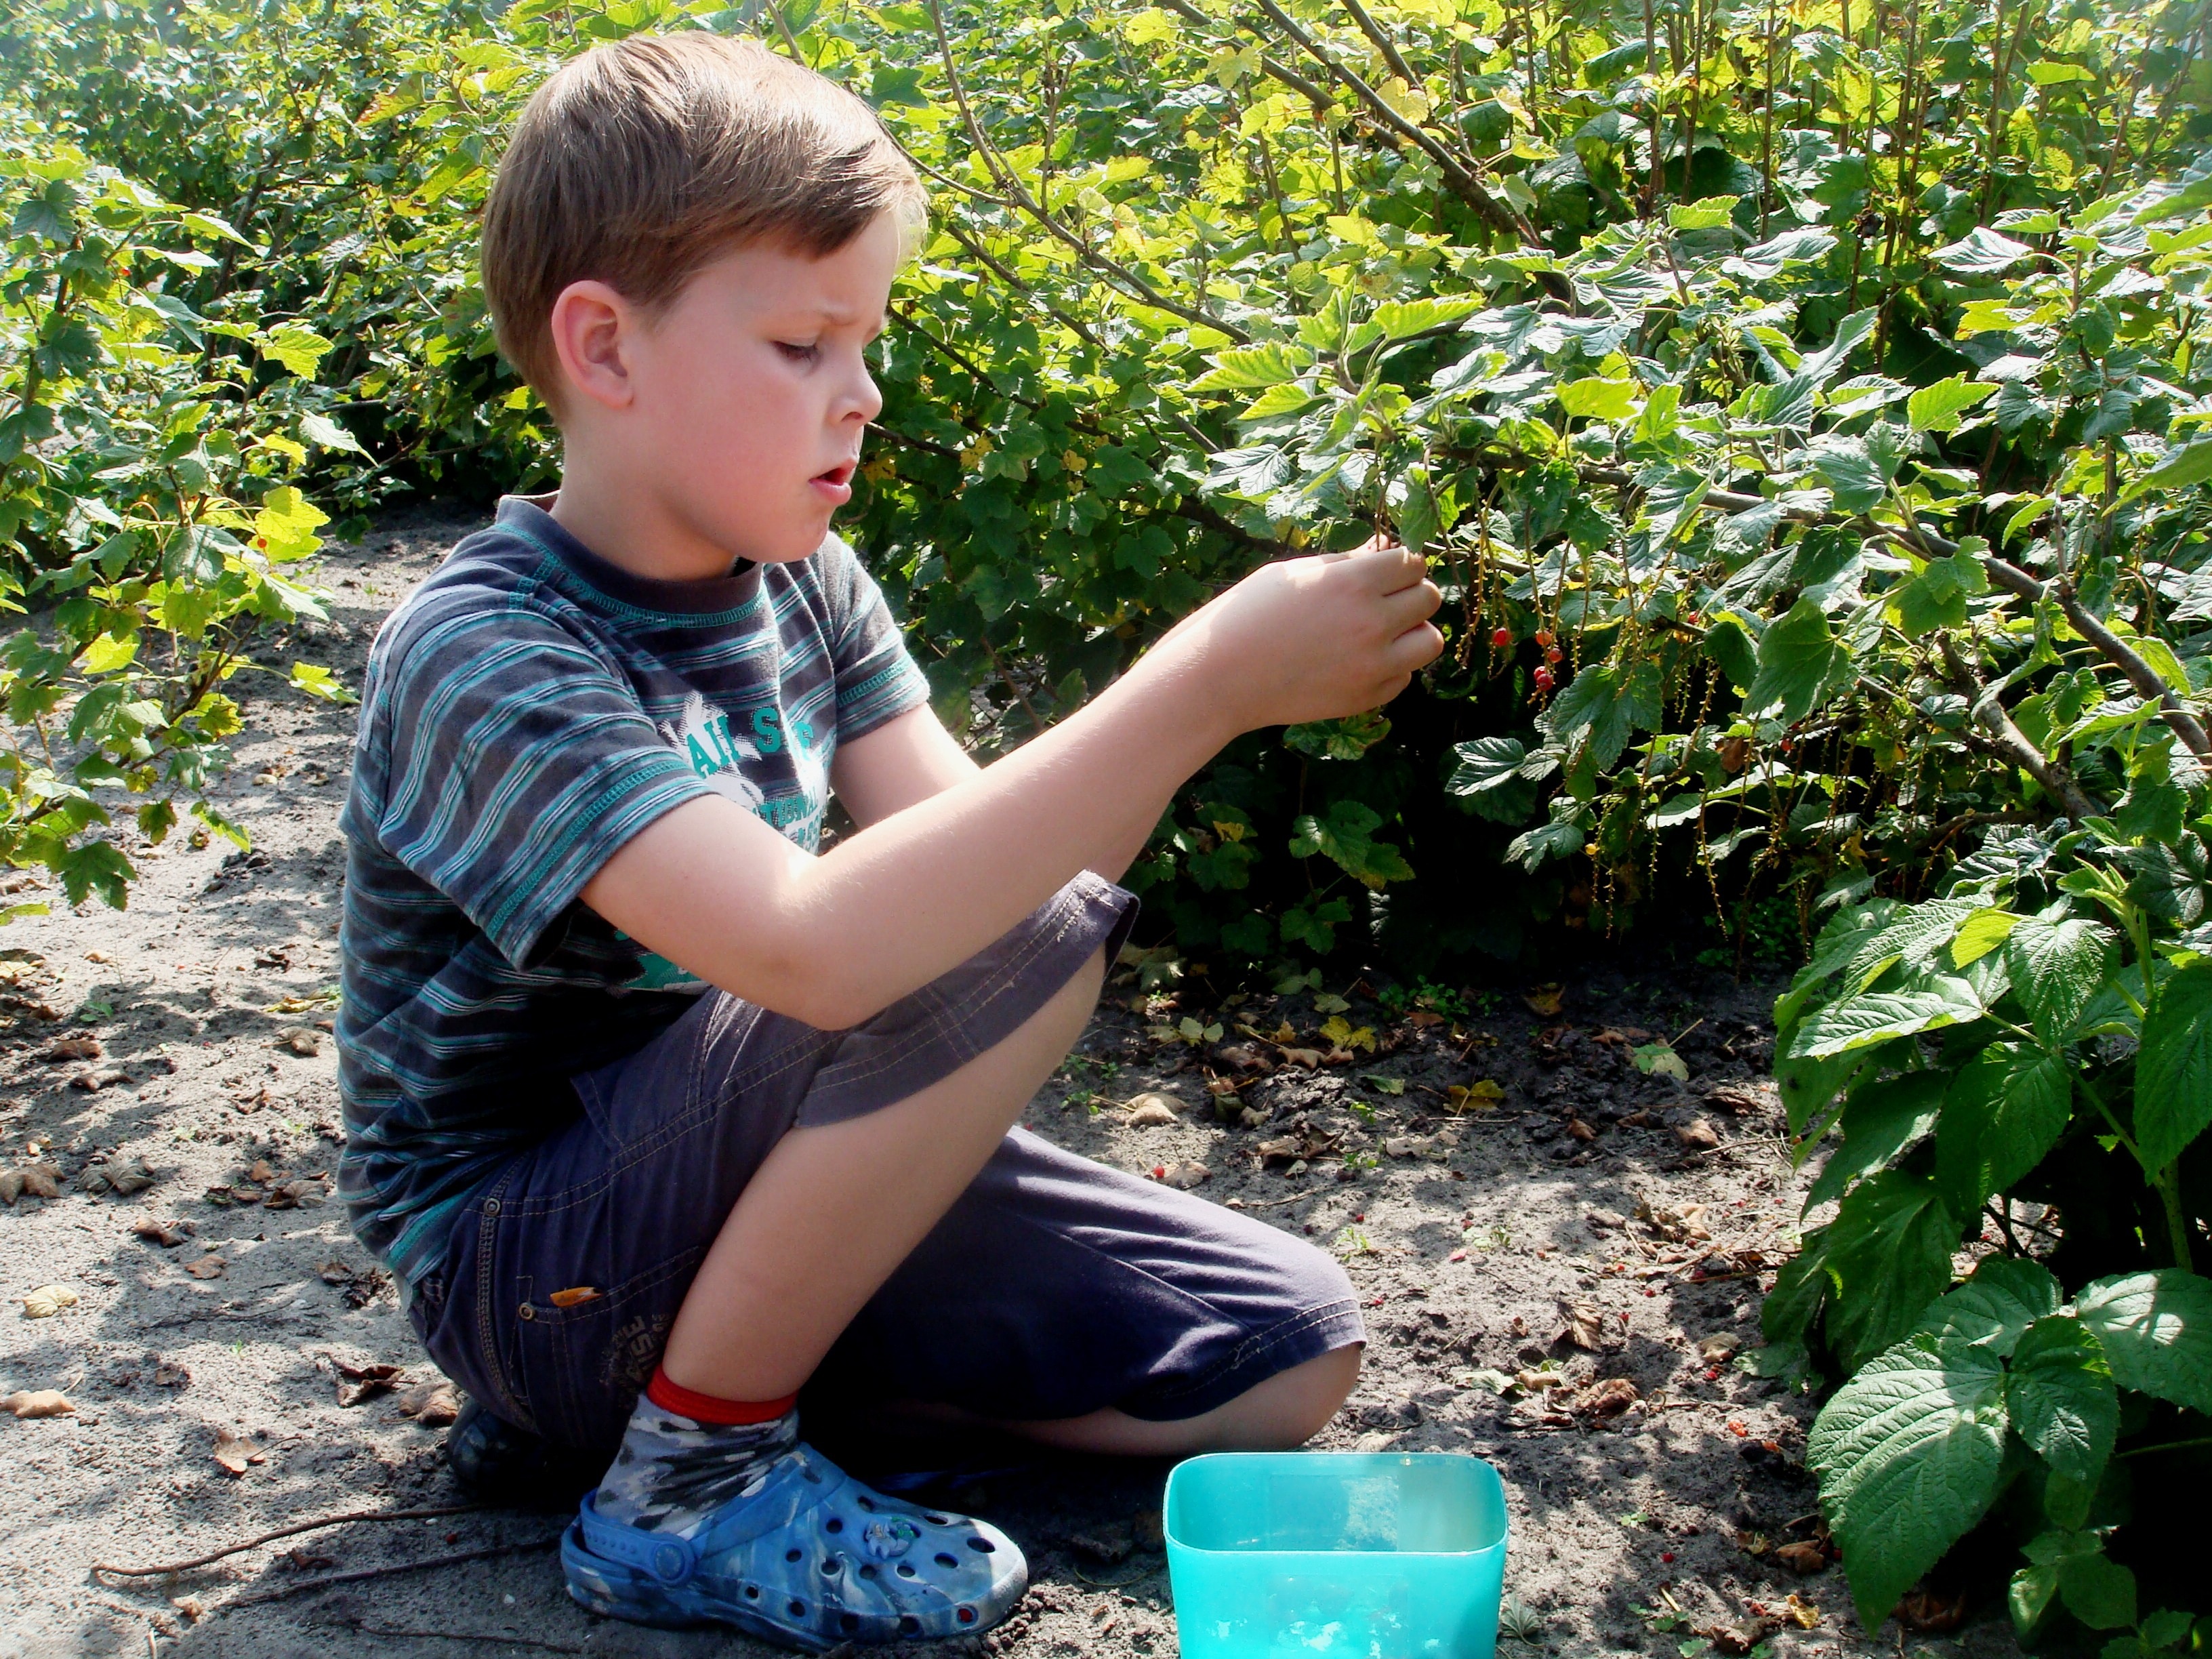
hand, flower, boy, summer, child, garden, berries, toddler, stick, picking, carefully, human positions